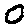
Label: 0